Erskineville

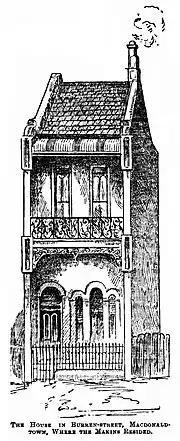
The house in Burren Street, Macdonaldtown (now Erskineville), where John and Sarah Makin resided (from the "Illustrated Sydney News", 12 November 1892)

In addition, Erskineville is serviced by several public secondary schools. The suburb itself is within the catchment-area of the Newtown High School of the Performing Arts, while Alexandria Park Community School (K–12), Marrickville High School and Tempe High School are the closest comprehensives.